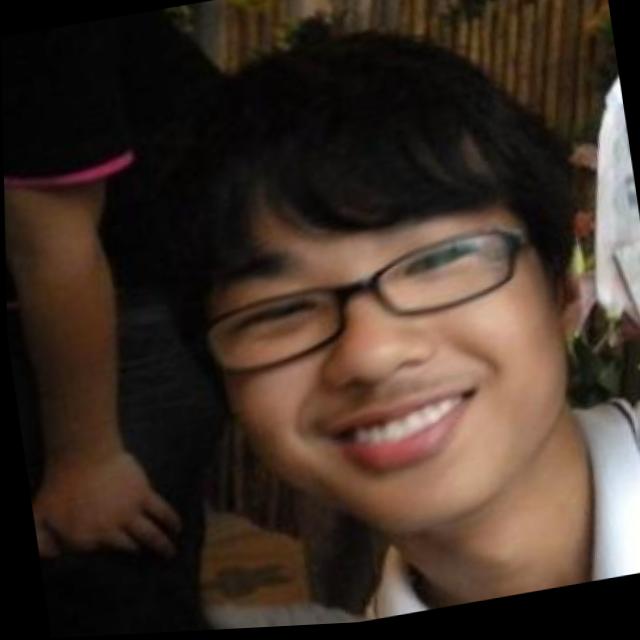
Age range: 13-20